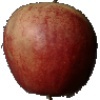
Label: Apple Red 3